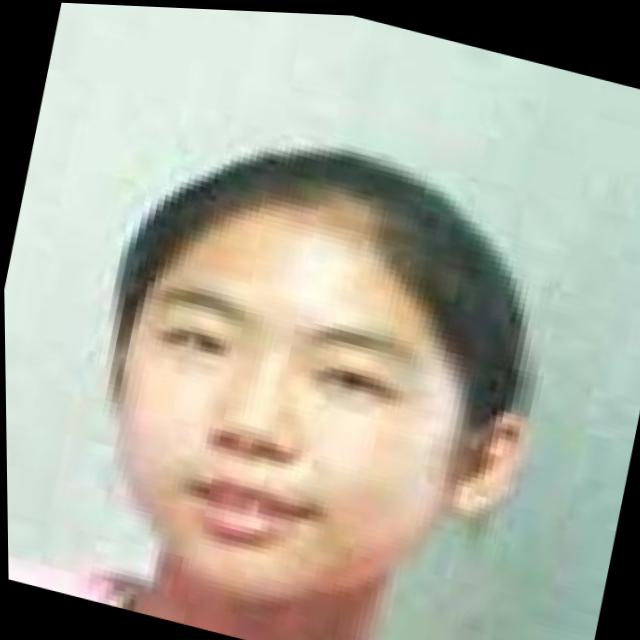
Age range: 0-12